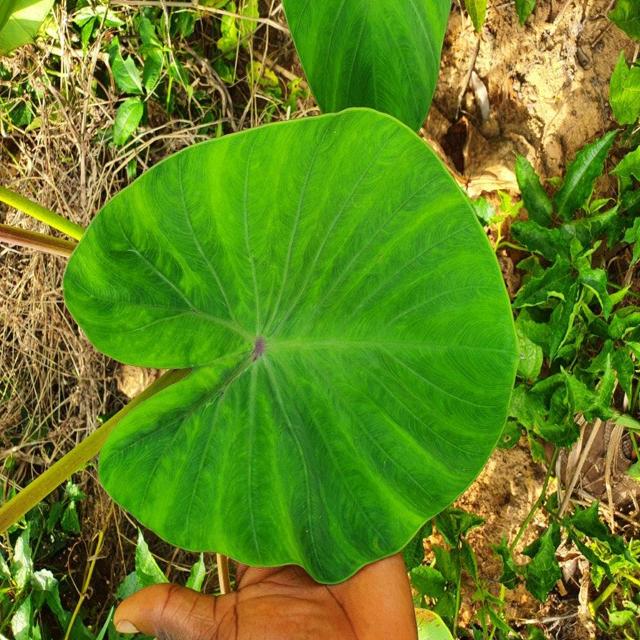
Label: Healthy